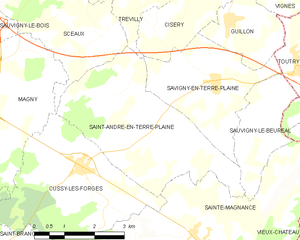
Carte des communes françaises Saint-André-en-Terre-Plaine